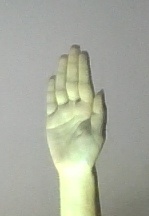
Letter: seen